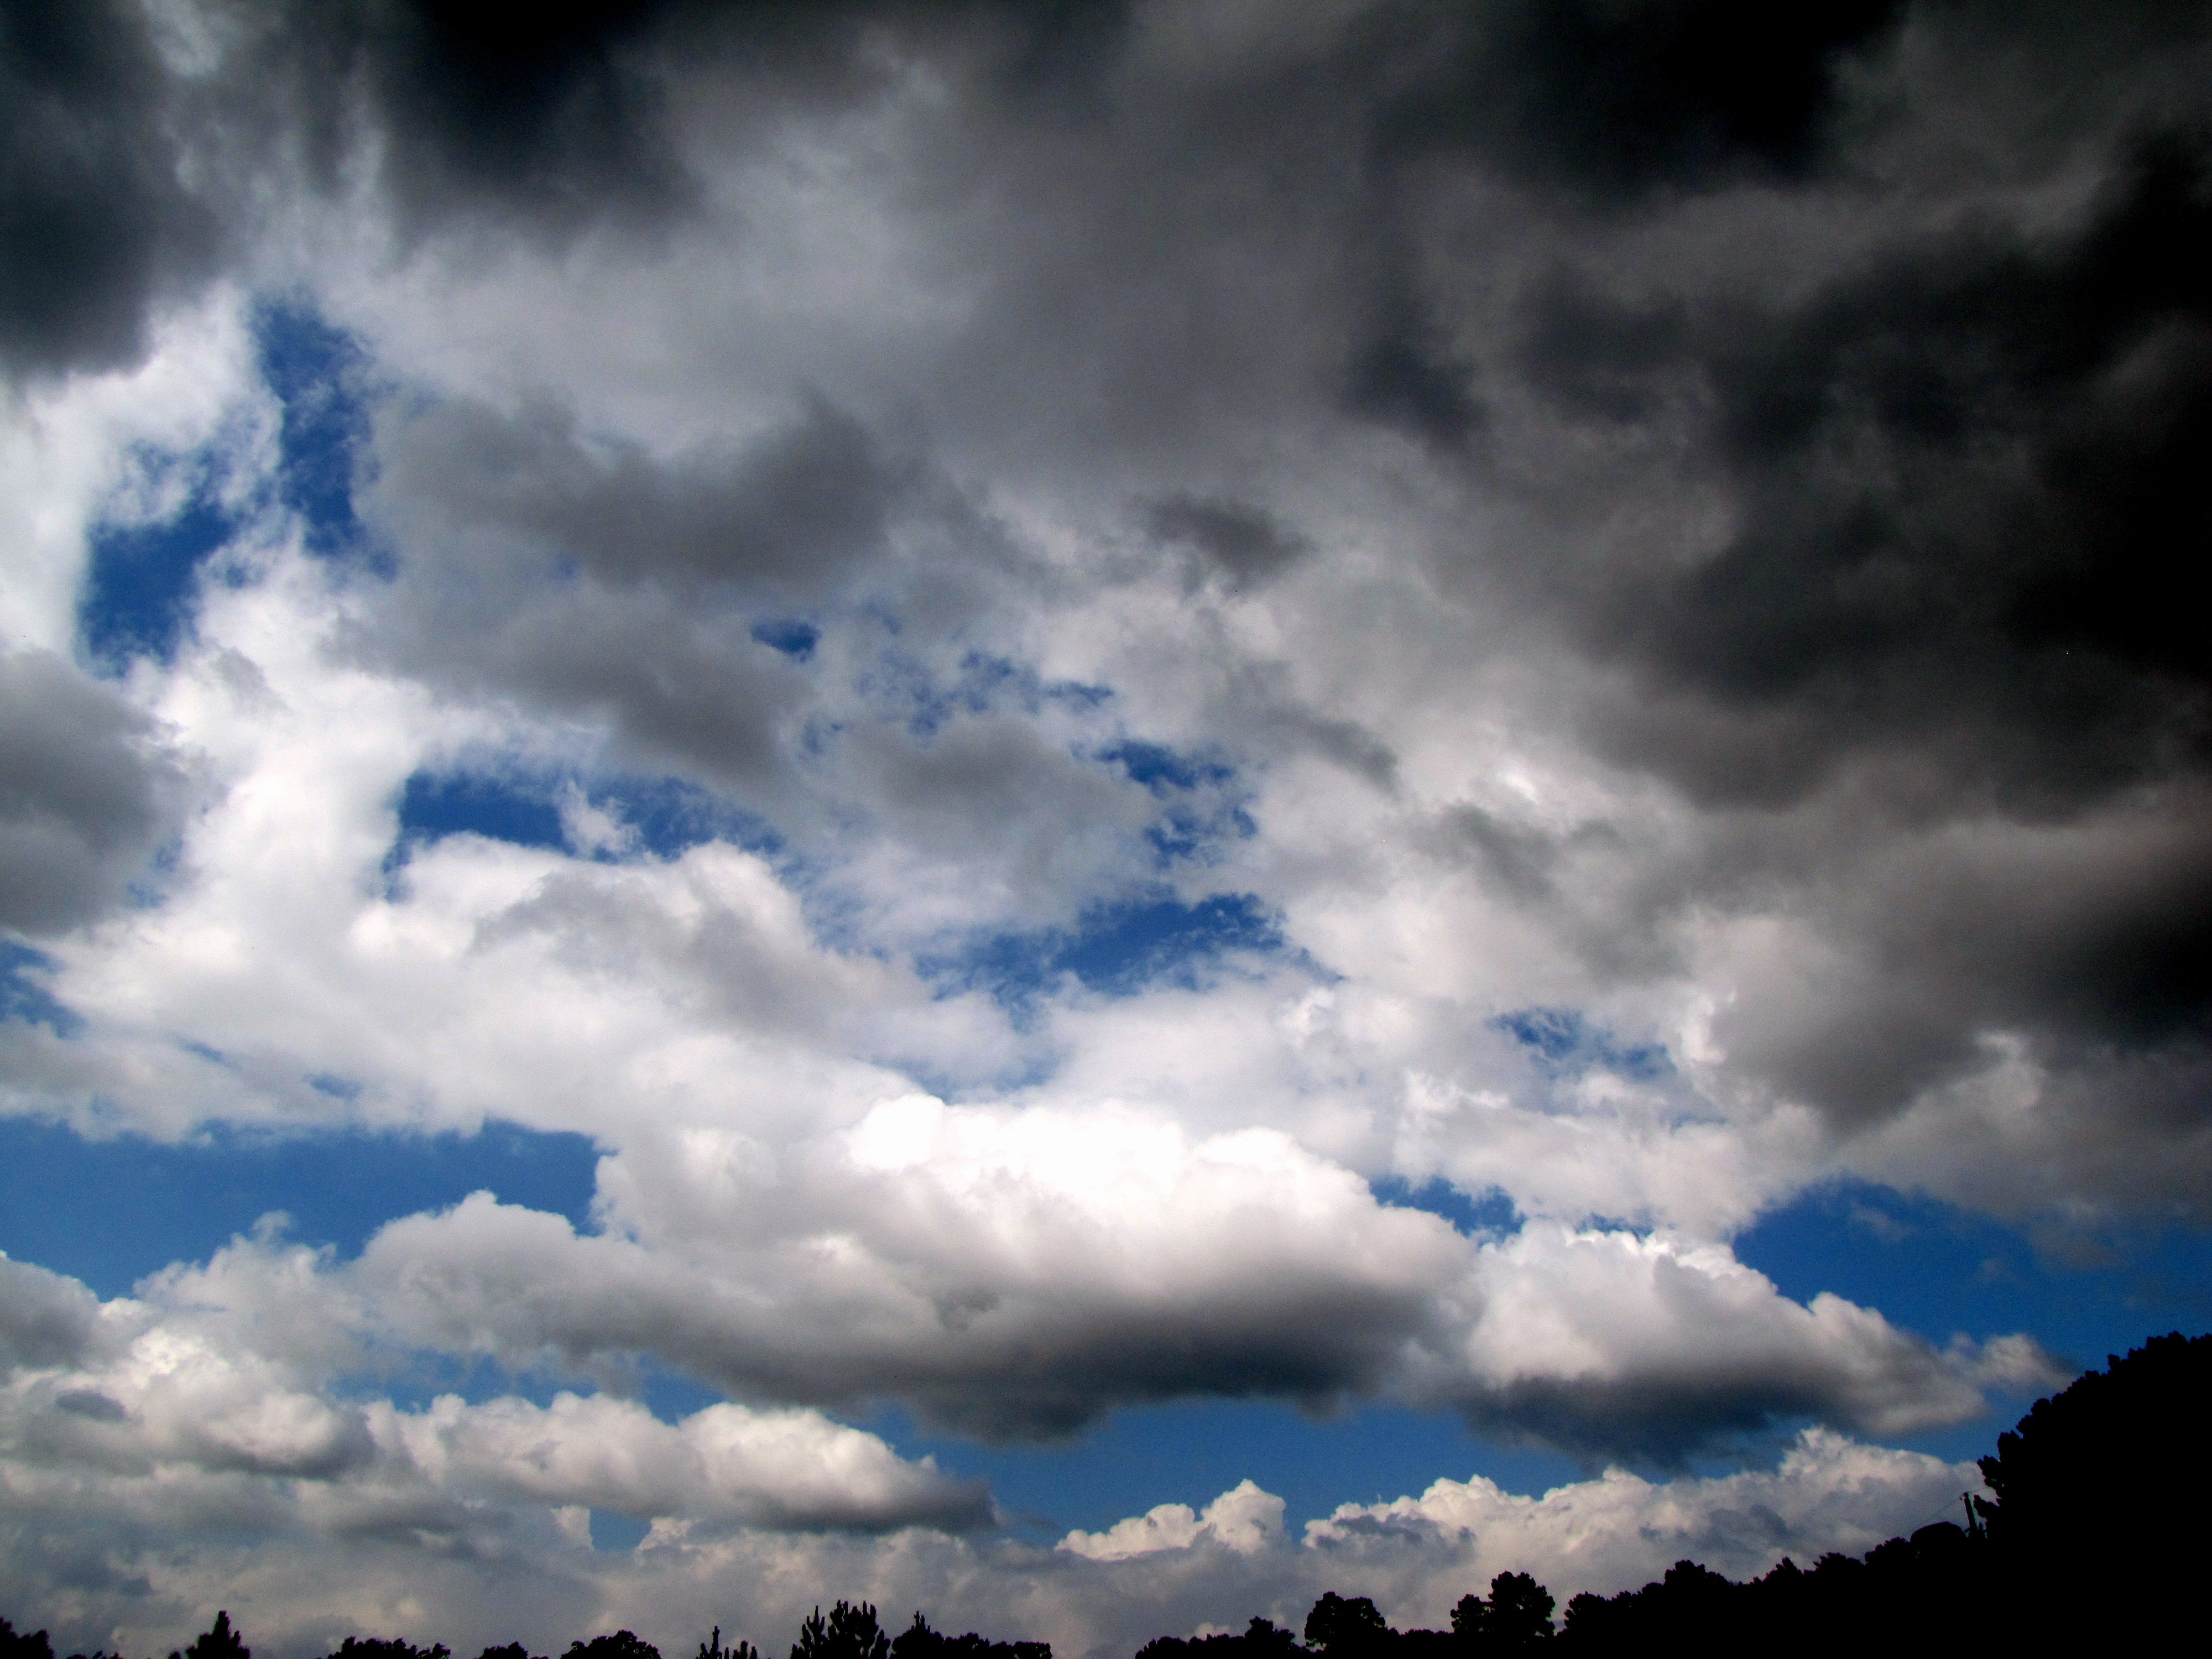
cloud, sky, white, sunlight, atmosphere, daytime, weather, cumulus, blue, black, clouds, meteorological phenomenon, hurricane isaac